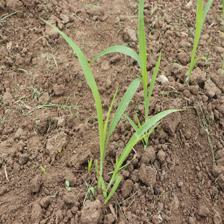
Label: Sorghum